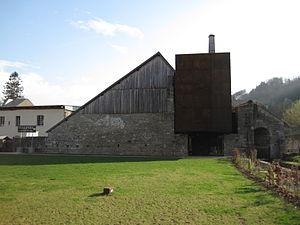
Saline de Salins-les-Bains
Les salines de Salins-les-Bains sont un ensemble de deux anciennes salines situées à Salins-les-Bains, dans le département du Jura, en France. Site de production industrielle de sel ignigène, elles sont avec les salines de Lons-le-Saunier parmi les plus anciennes connues, en activité depuis environ 7 000 ans.
Salins-les-Bains est une commune française du département du Jura en région Franche-Comté, située dans le Revermont jurassien. Elle fait partie de la région culturelle et historique de Franche-Comté. Elle s'étend au fond de la vallée de la Furieuse, un affluent de la Loue, et est dominée par deux forts, le fort Saint-André à l'est et le fort Belin à l'ouest.